CA Osasuna

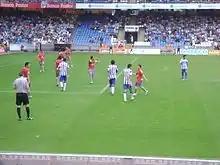
Osasuna playing against Deportivo in 2012

Osasuna were drawn in Group D of the 2006–07 UEFA Cup, and qualified for the knockout stage after finishing second in the group. In the Round of 32, they and were drawn against Bordeaux, progressing 1–0 on aggregate, drawing 0–0 away before winning 1–0 in Pamplona through an extra time winner by Javad Nekounam. Osasuna's next opponent was Rangers, and Osasuna again progressed following a 1–1 draw in Glasgow and a 1–0 win at home. The club was drawn against German side Bayer Leverkusen in the quarter-finals. Regarded as severe underdogs, Osasuna not only progressed to the semi-finals but did so in style (a 3–0 away win had virtually sealed the tie, but the "Rojillos" also won the second leg, 1–0). In the semi-finals, the club was drawn against holders and fellow Spanish side Sevilla, eventually losing 1–2 on aggregate after a 1–0 home win.